Palm oil

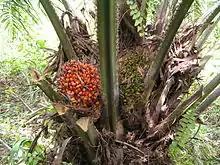
Oil palm fruits on the tree

Humans used oil palms as far back as 5,000 years. In the late 1800s, archaeologists discovered a substance that they concluded was originally palm oil in a tomb at Abydos dating back to 3,000 BCE.